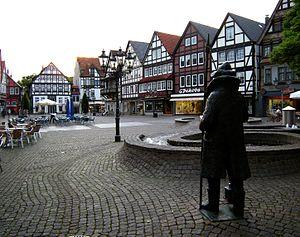
Rinteln est une ville allemande dans l'arrondissement de Schaumbourg en Basse-Saxe. Elle est située dans la région du Weserbergland sur la Weser en amont de la Porta Westfalica}.